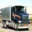
Label: truck